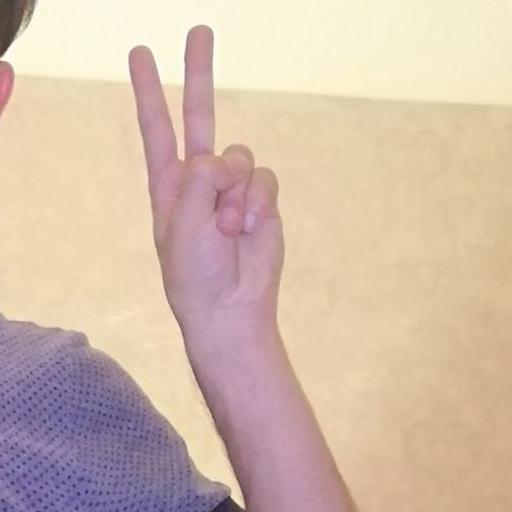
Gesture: peace